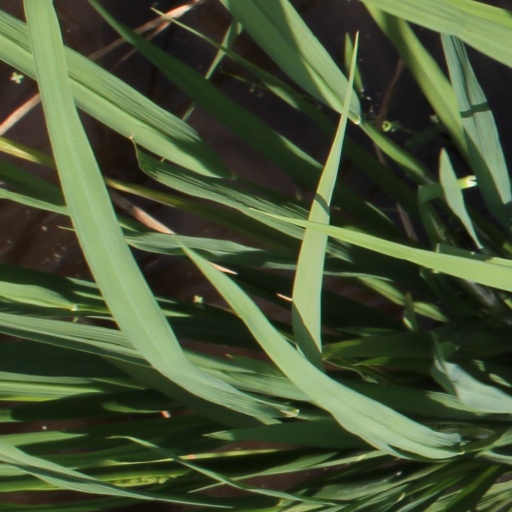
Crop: rice